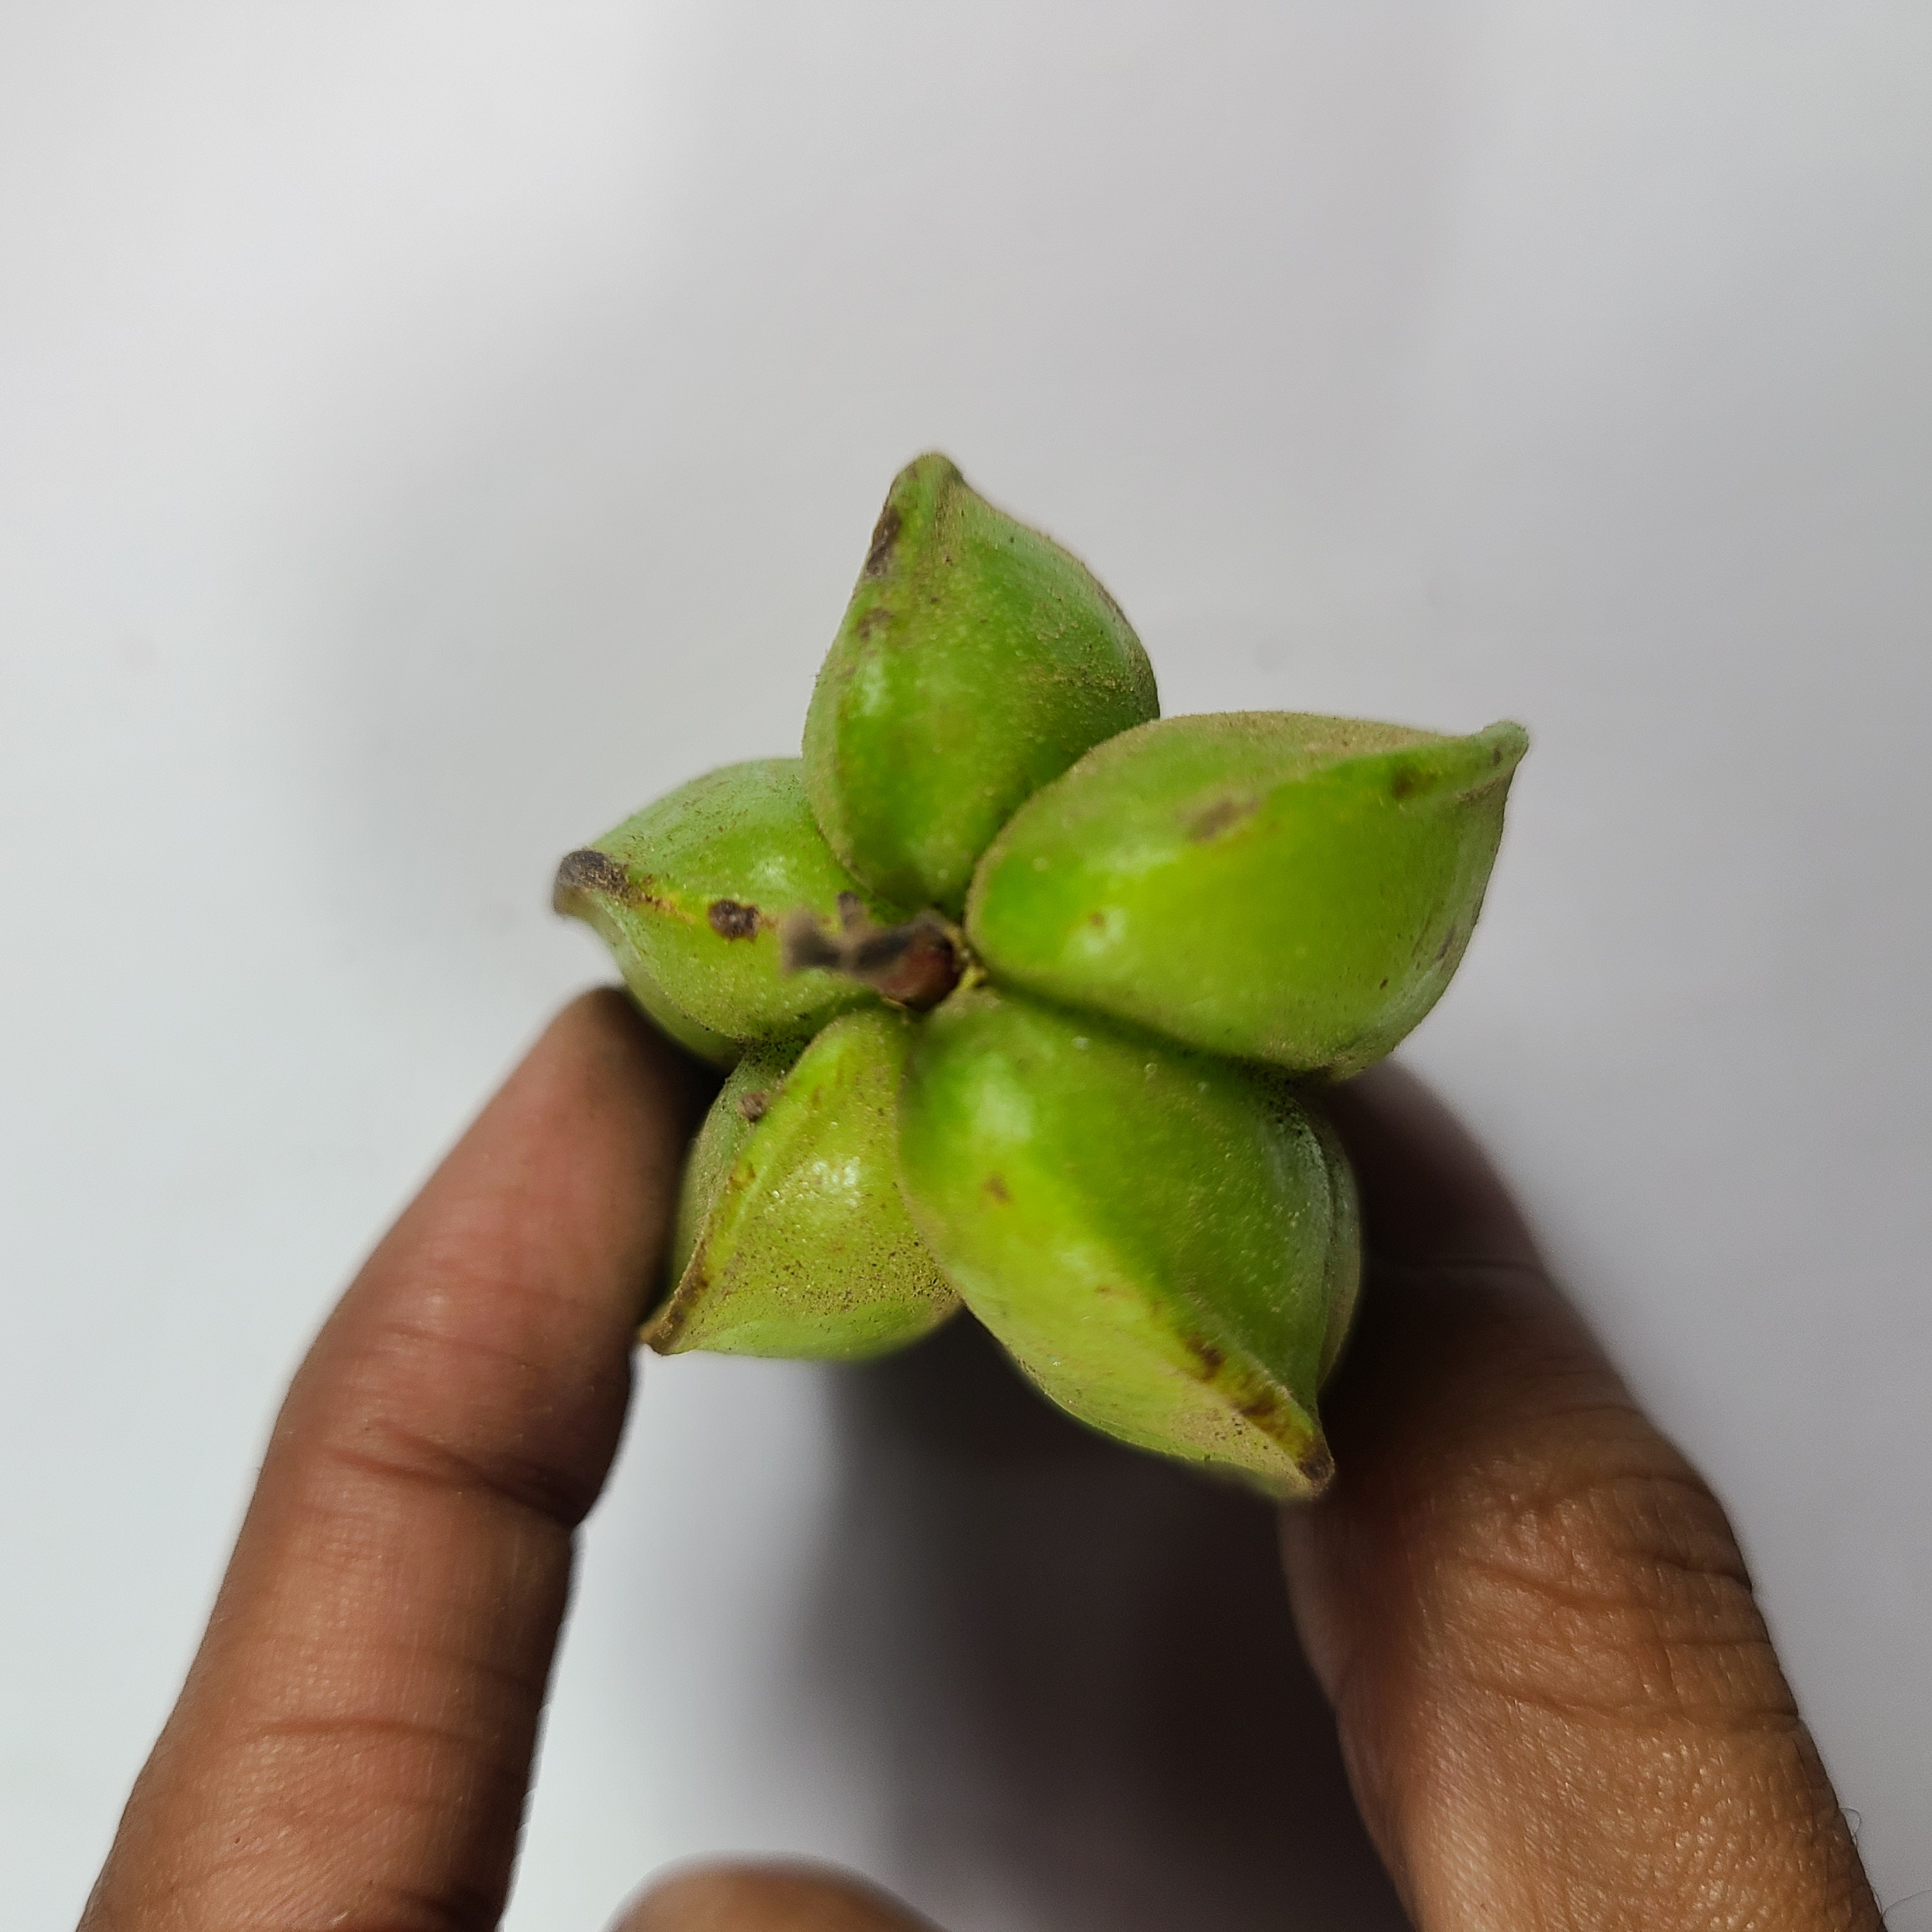
Label: Unhealthy Fruits